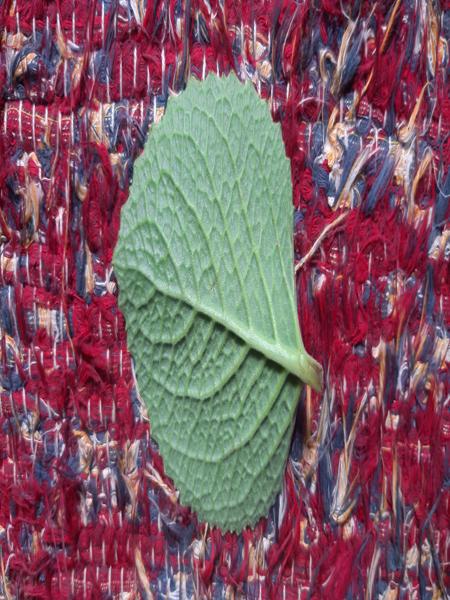
Plant: Doddpathre